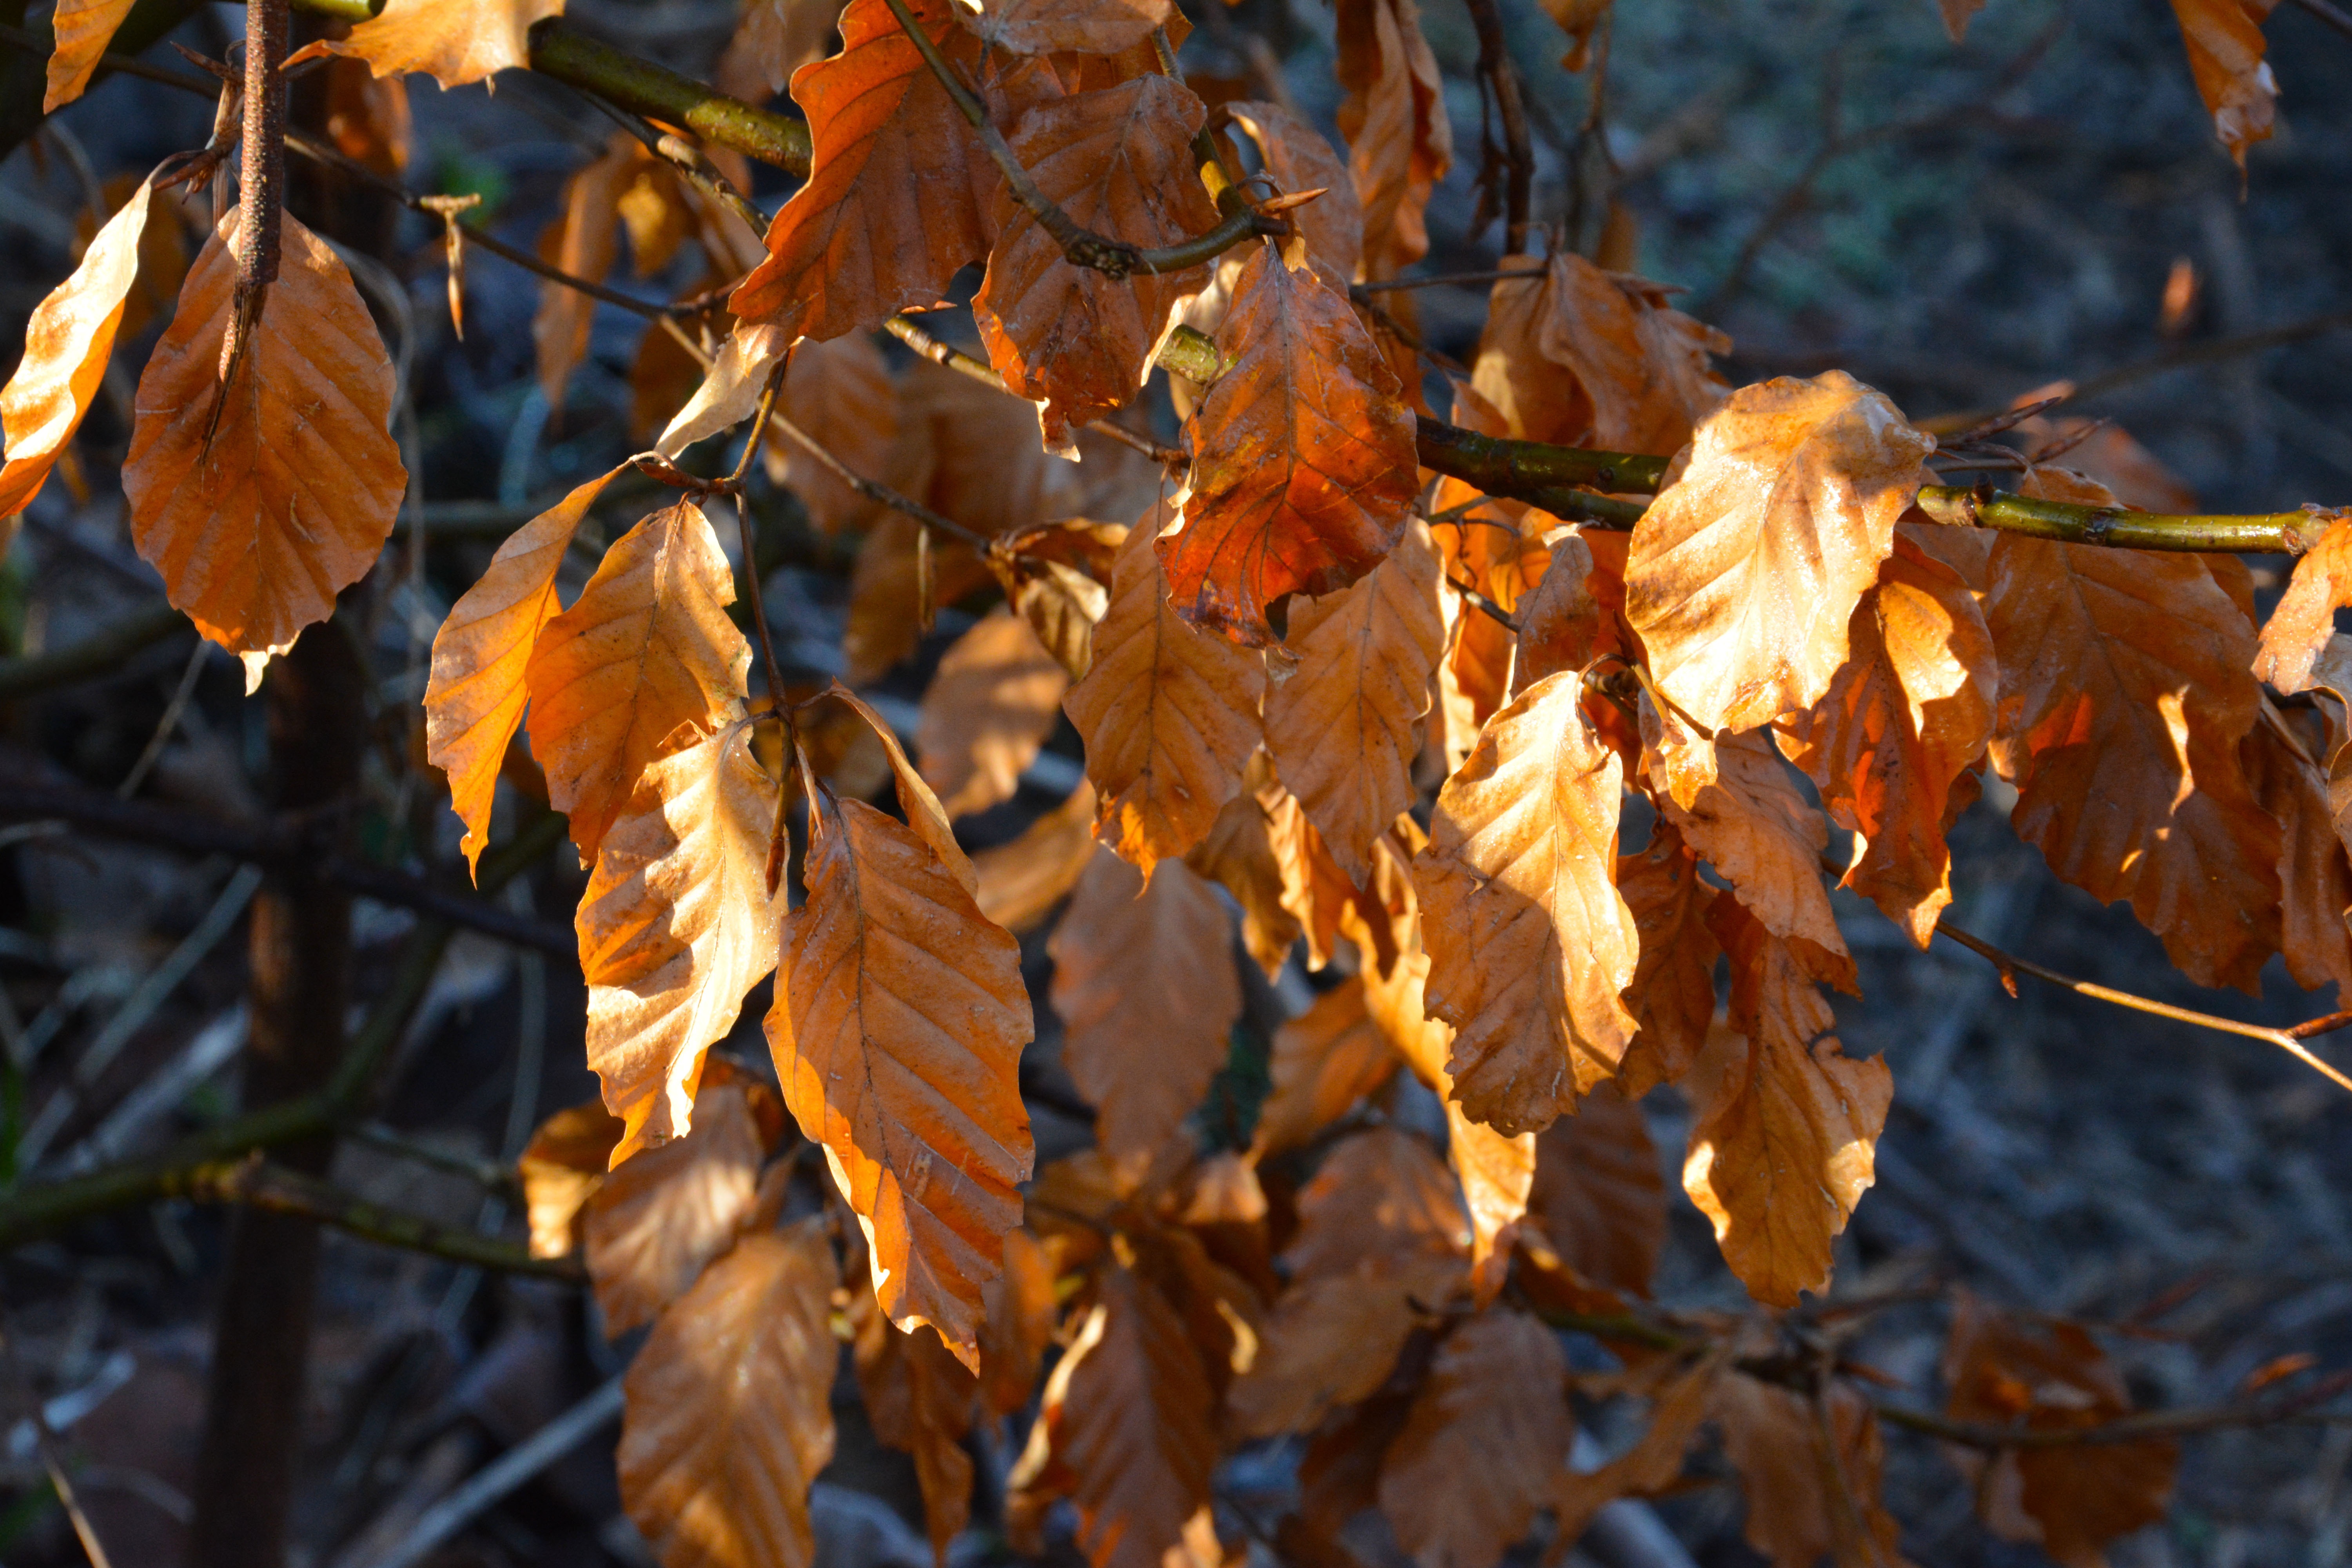
tree, nature, branch, plant, wood, retro, countryside, sunlight, leaf, fall, dry, foliage, rural, orange, golden, red, color, natural, autumn, park, brown, dried, colorful, season, maple leaf, leaves, outside, gold, bright, seasonal, deciduous, scene, november, october, vibrant, autumn leaves, fall foliage, fall leaves, autumnal, sunny day, flowering plant, woody plant, land plant